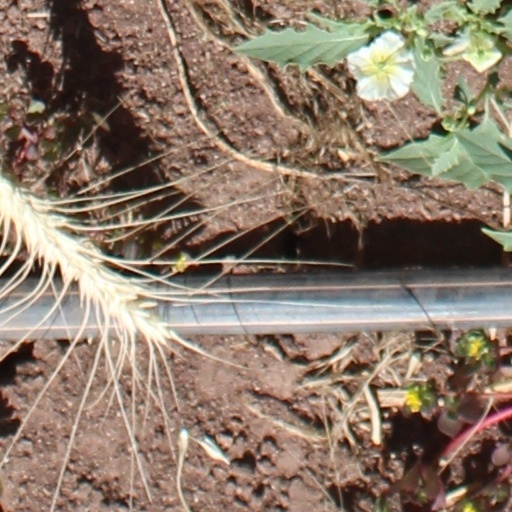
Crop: wheat